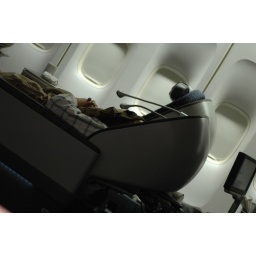
FREE upgrade ! massage chair in business class --- man sleeping across from us